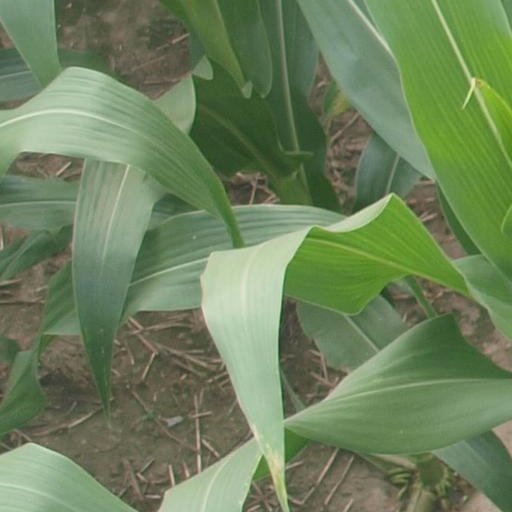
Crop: maize; corn